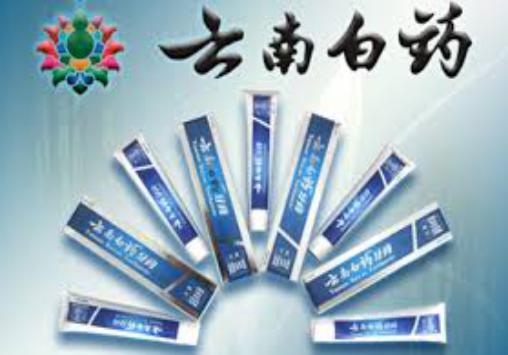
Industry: Medical